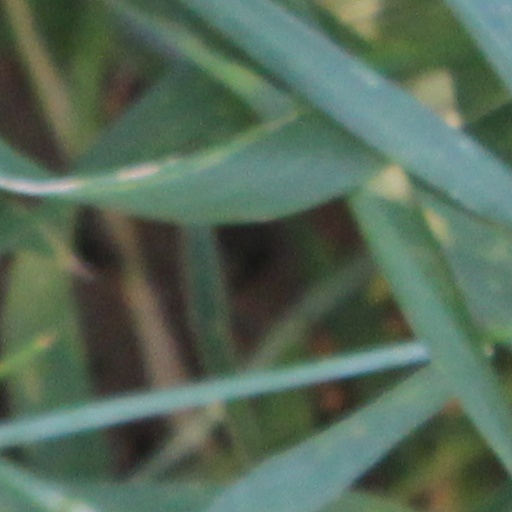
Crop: wheat